Jack Harvey (racing driver)

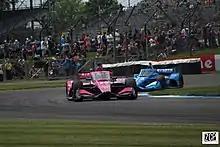
Harvey driving for Meyer Shank Racing at the Indianapolis Motor Speedway.

Harvey signed with ART Grand Prix to race in the GP3 Series in 2013 and retained the backing from Racing Steps Foundation. In the same week, Harvey was named official driver coach for Sean Walkinshaw Racing in the new BRDC Formula 4 series. He finished the season in fifth place, winning two races.